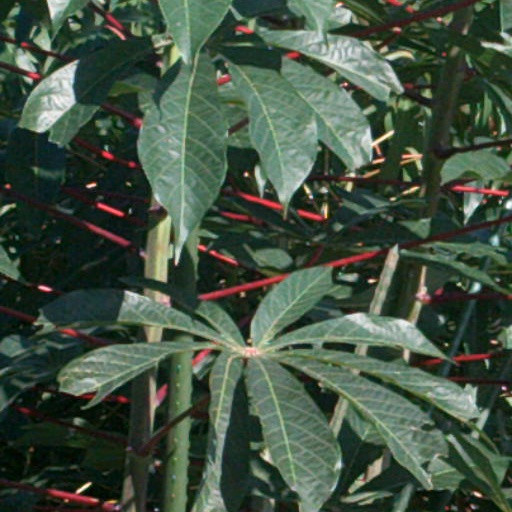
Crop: cassava